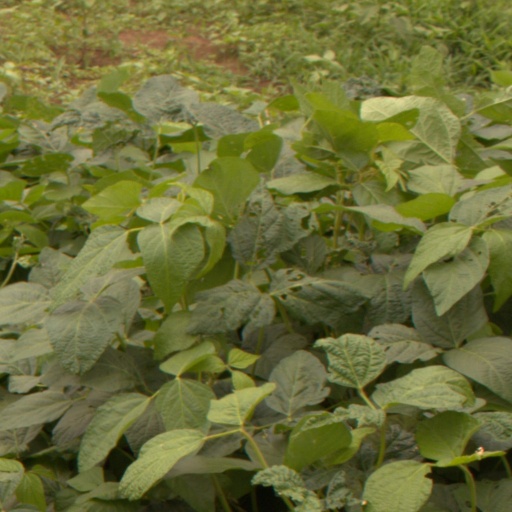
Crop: soybean